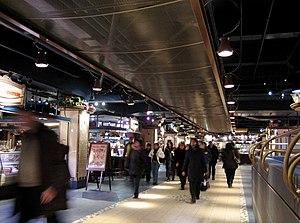
Le Montréal souterrain, ou réseau piétonnier souterrain de Montréal, est le réseau de ville souterraine de Montréal. Ce réseau souterrain couvre 32 kilomètres de tunnels. On lui donne depuis 2004 le nom officiel de RÉSO. Le RÉSO est fréquenté par près de 183 millions de personnes chaque année.
La gare centrale de Montréal est la gare ferroviaire principale de Montréal. L'édifice, sis au 895, rue De La Gauchetière Ouest et érigé sur le site de l'ancien terminus du Canadien Nord, fait partie d'un complexe para-ferroviaire regroupant l'hôtel Fairmont Le Reine Élizabeth et le siège social de la Compagnie des chemins de fer nationaux du Canada.